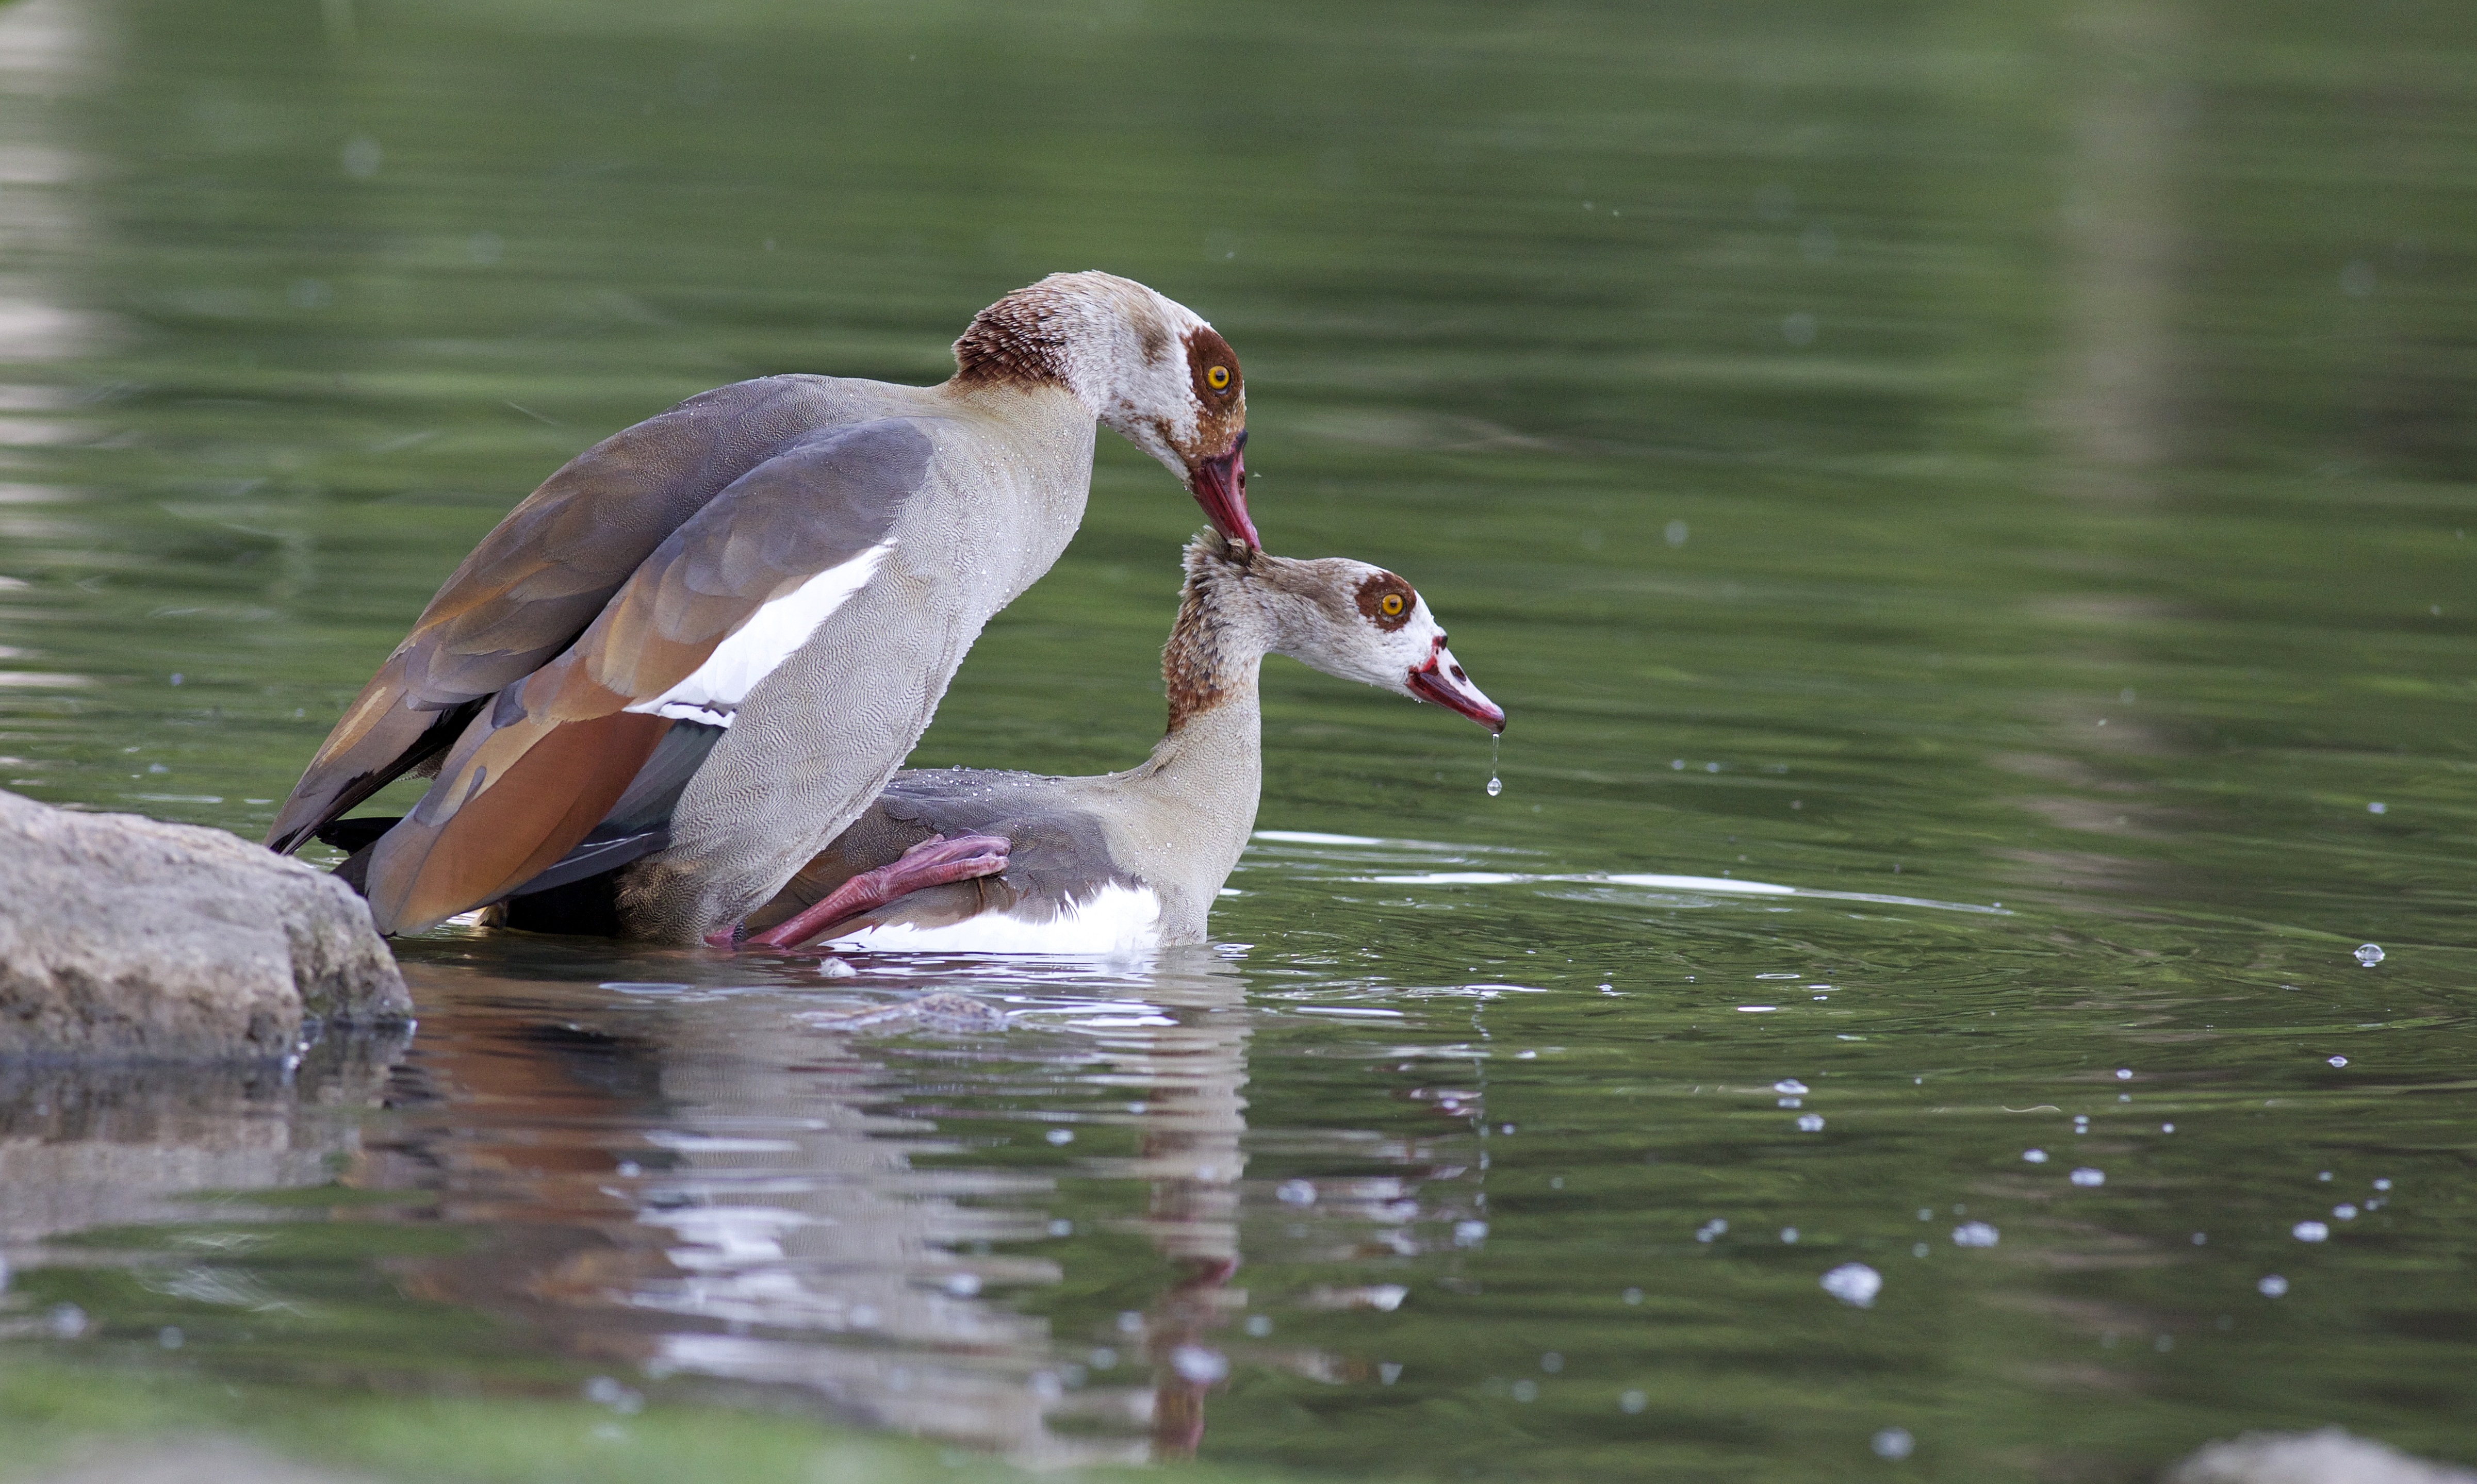
water, nature, bird, wing, animal, seabird, summer, wildlife, beak, fauna, poultry, birds, animals, goose, geese, vertebrate, bill, reproduction, shorebird, mating, sex, pairing, nilg nse, wild goose, water act, seaduck, tweak